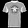
Label: T - shirt / top